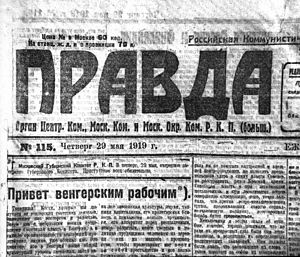
Partiavis
Et eksemplar af avisen Pravda fra 1919, der var partiavis for Sovjetunionens kommunistiske parti.
Der er få eller ingen kildehenvisninger i denne artikel. Du kan hjælpe ved at angive kilder til de påstande som fremføres i artiklen.